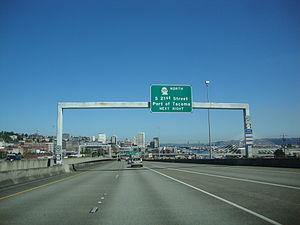
L'interstate 705 est une autoroute inter-États située dans l'État de Washington, plus particulièrement dans la ville de Tacoma. Elle a une longueur totale 1.5 miles.